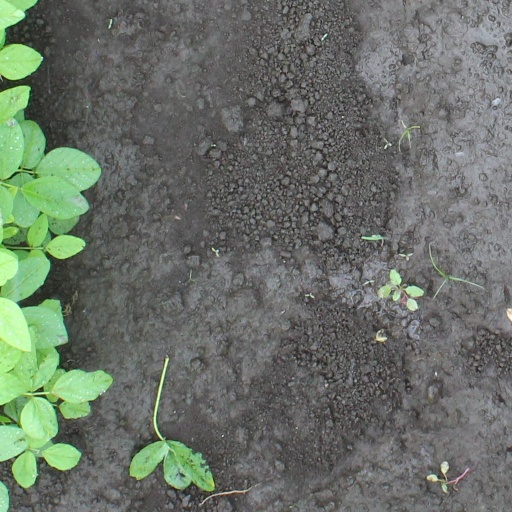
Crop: soybean